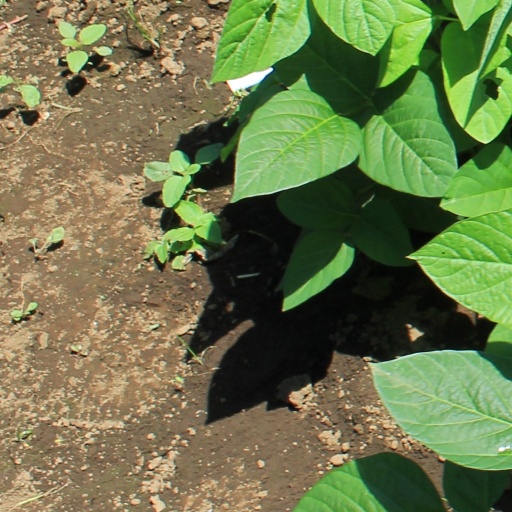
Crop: soybean